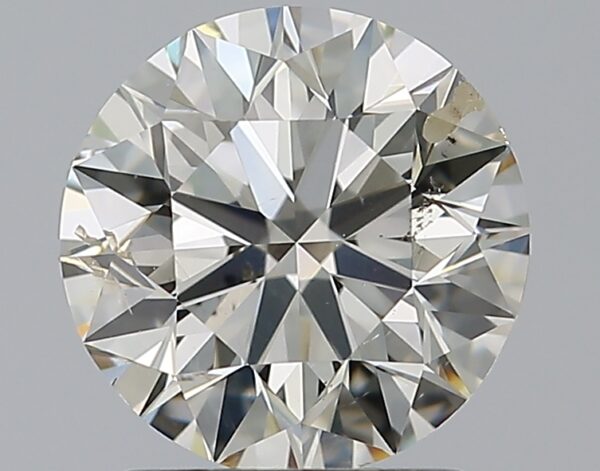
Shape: round
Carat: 1.51
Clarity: SI2
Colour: J
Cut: EX
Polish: EX
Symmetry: EX
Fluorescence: N
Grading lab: IGI
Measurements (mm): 7.3 x 7.25 x 4.58